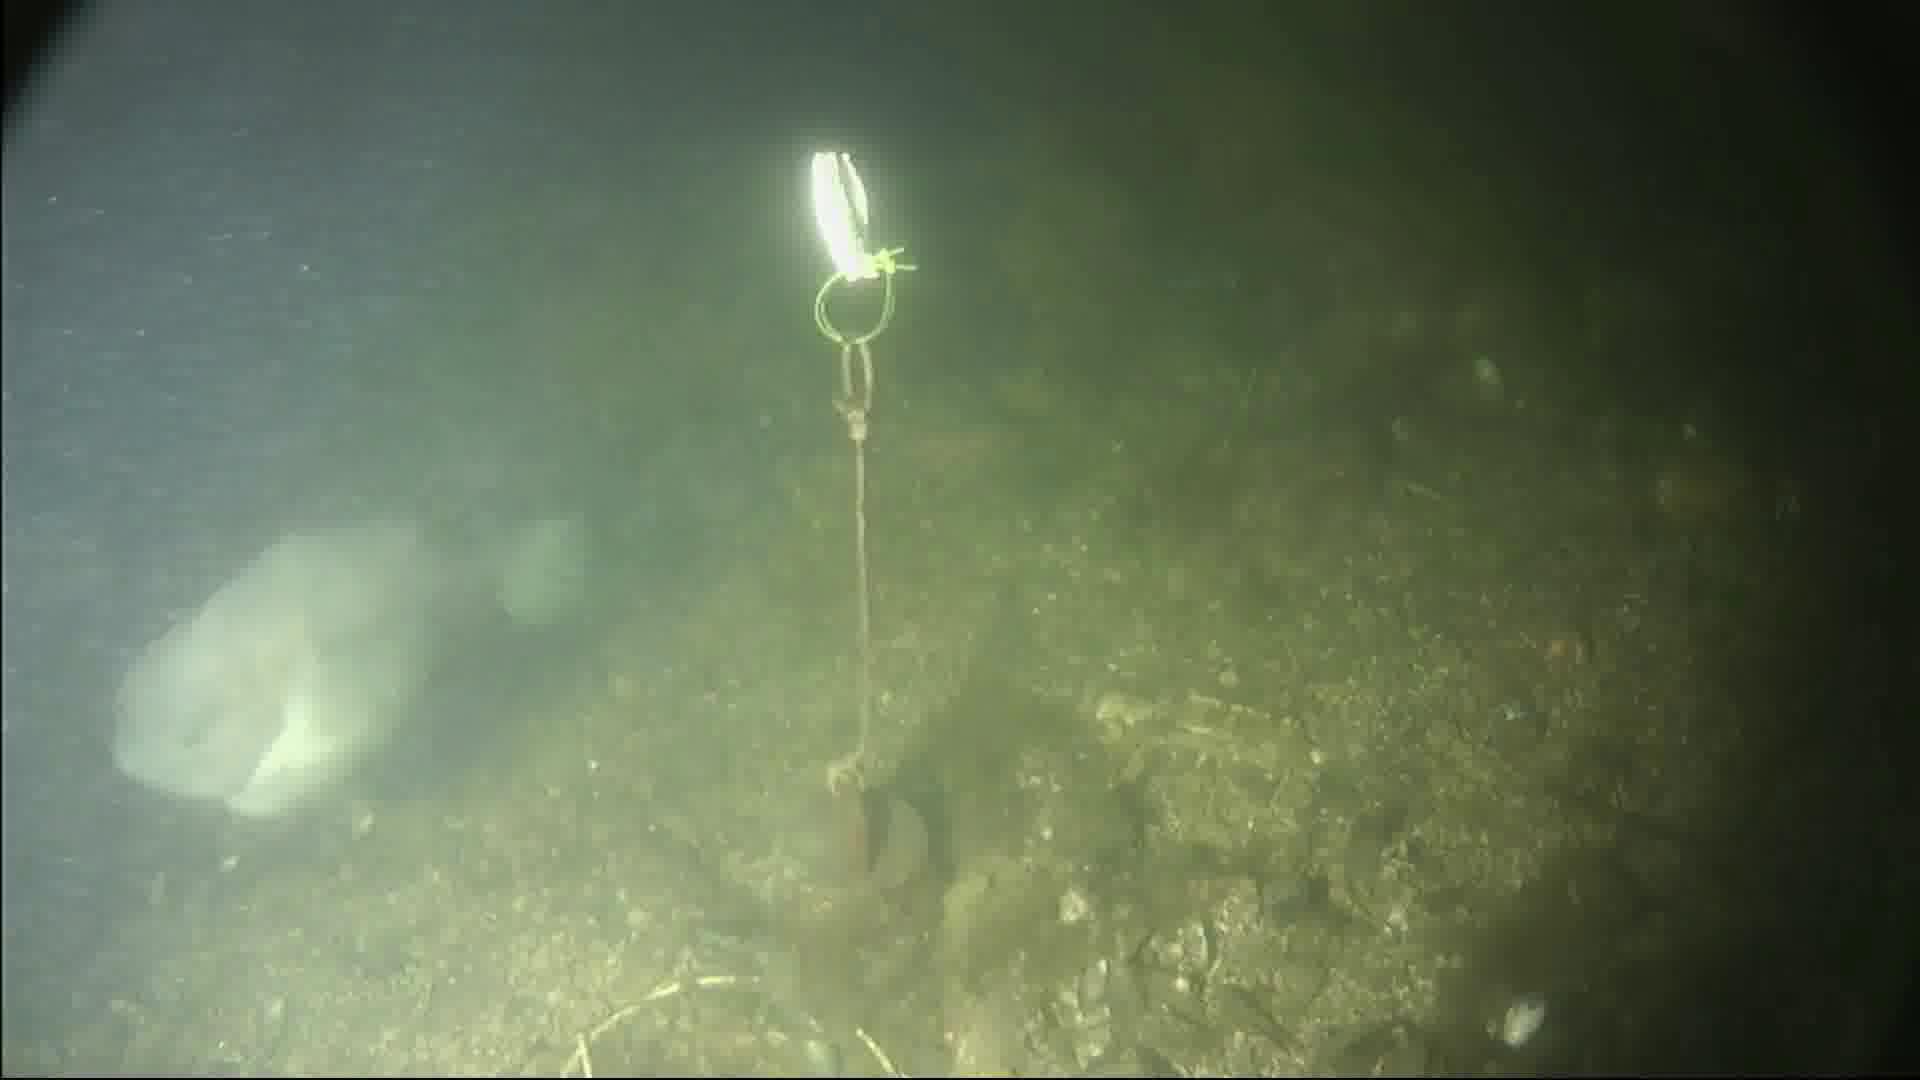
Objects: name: fish